List of things named after Alan Turing

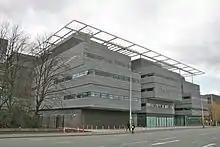
The Alan Turing Building at the University of Manchester, England

Alan Turing (1912–1954), a pioneer computer scientist, mathematician, and philosopher, is the eponym of all of the things listed below.